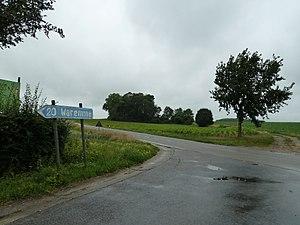
Tumuli du Soleil, Ambresin, Wasseiges, Belgique